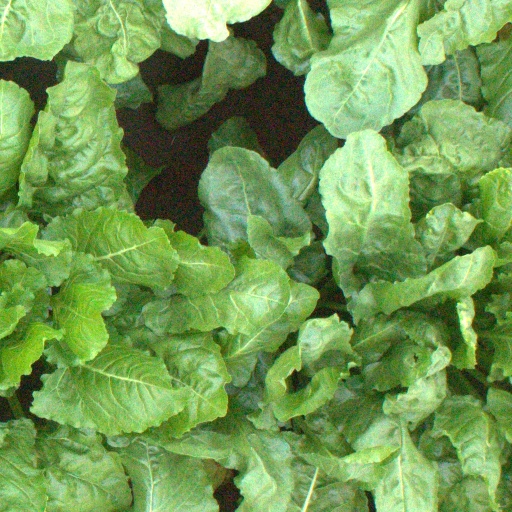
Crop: sugar beet